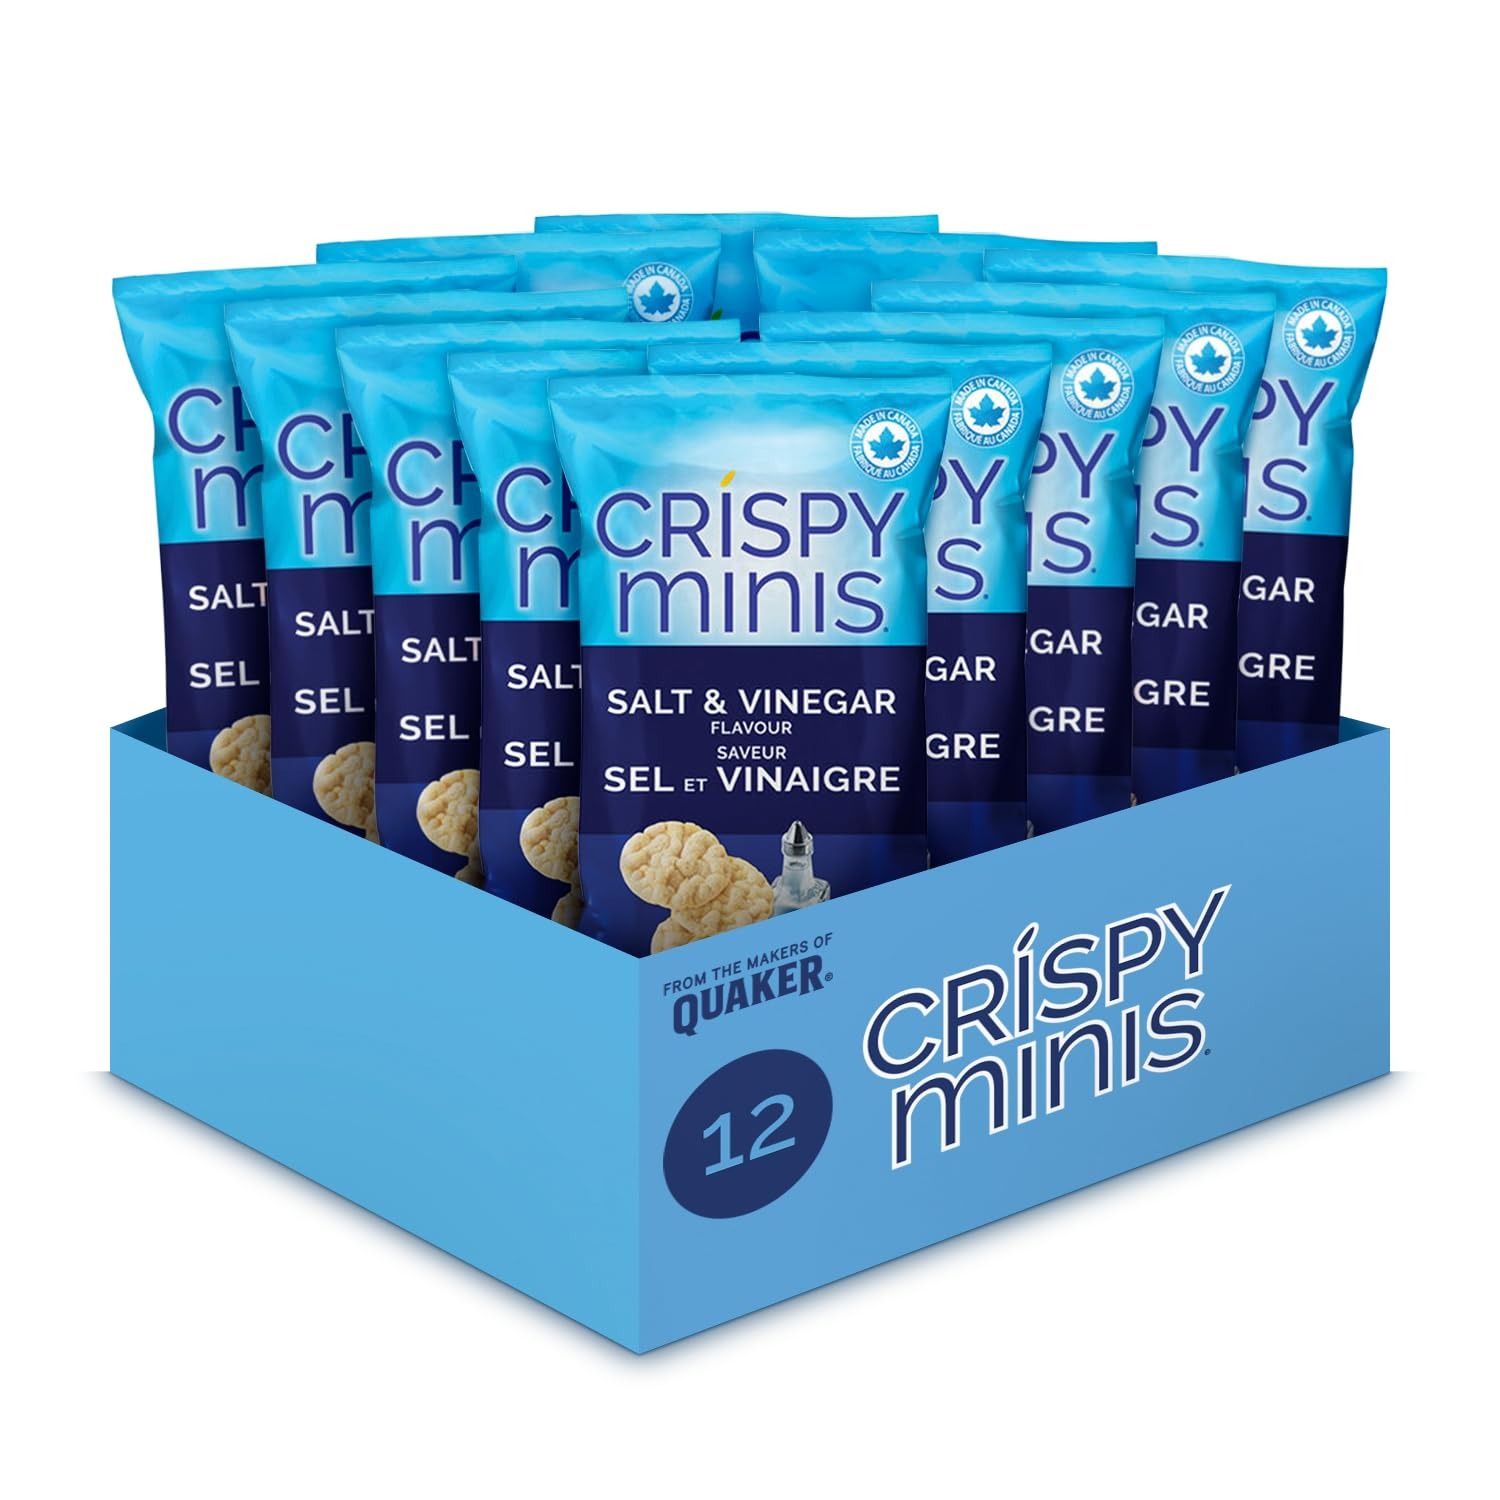
Item Name: Quaker Crispy Minis Salt & Vinegar Rice Chips, 100g/ 3.5 oz (Pack of 12) (Imported from Canada}
Bullet Point 1: Imported from Canada
Bullet Point 2: Made with whole grain brown rice
Bullet Point 3: Low in saturated fat
Bullet Point 4: 0 Trans fat
Product Description: <p>Get acquainted with a crispy rice snack drenched in savoury and tangy flavours of salt and vinegar. </p><p>And at 90 calories per 20 gram serving, your taste buds can experience that gorgeous salt and vinegar flavour again and again.</p>
Value: 12.0
Unit: Count

Price: 69.99